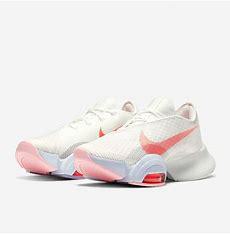
Brand: Nike
Model: Air Zoom Superrep 2